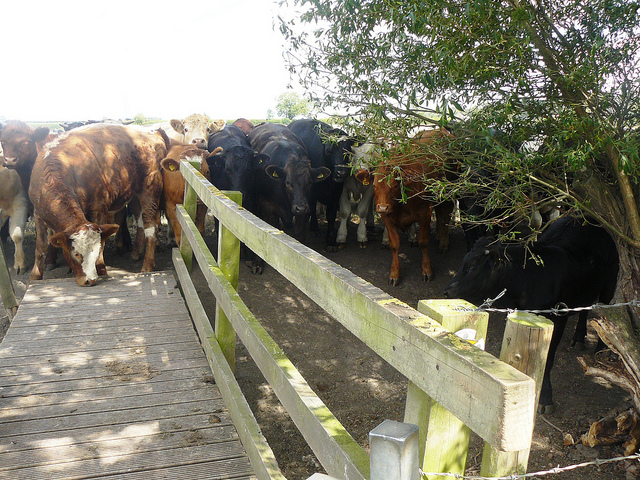
user: Given an image and a question. Answer the question in a short answer. Question: What are these animals standing on? Short Answer:
assistant: dirt